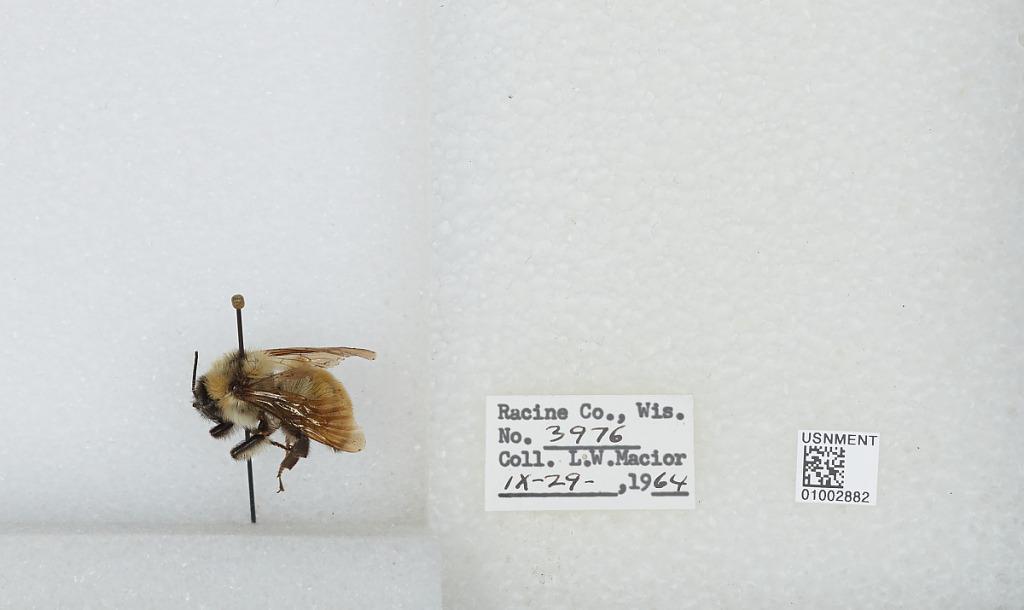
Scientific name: Bombus (Fervidobombus) fervidus fervidus (Fabricius)
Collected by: L. Macior
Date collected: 1964-9-29
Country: United States
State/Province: Wisconsin
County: Racine
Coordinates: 42.78, -87.76